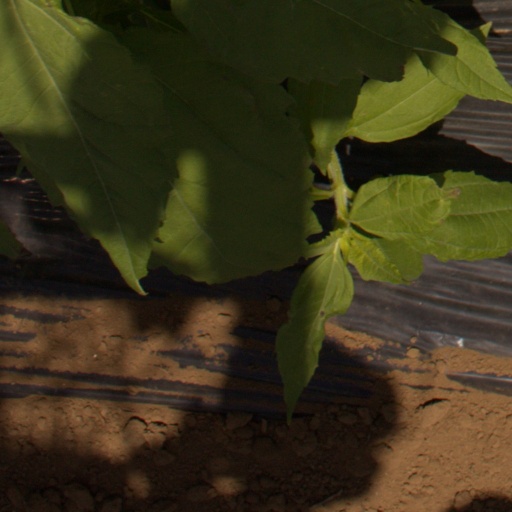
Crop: Jerusalem artichoke